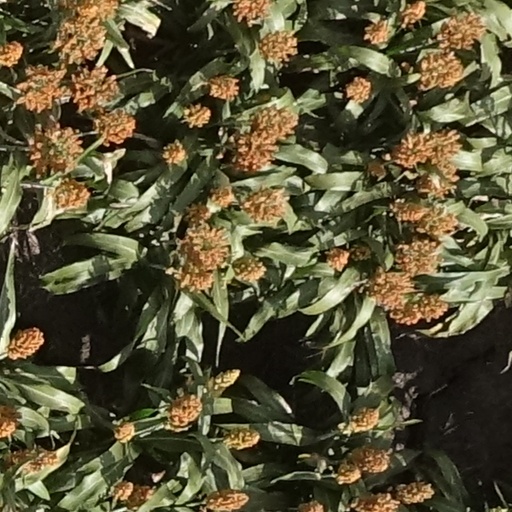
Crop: sorghum